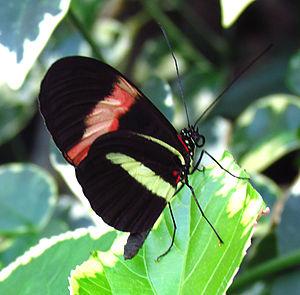
Heliconius melpomene est un lépidoptère appartenant à la famille des Nymphalidae, à la sous-famille des Heliconiinae et au genre Heliconius.